Question: Please indicate a possible affordance area of the skateboard that can be used for jumping
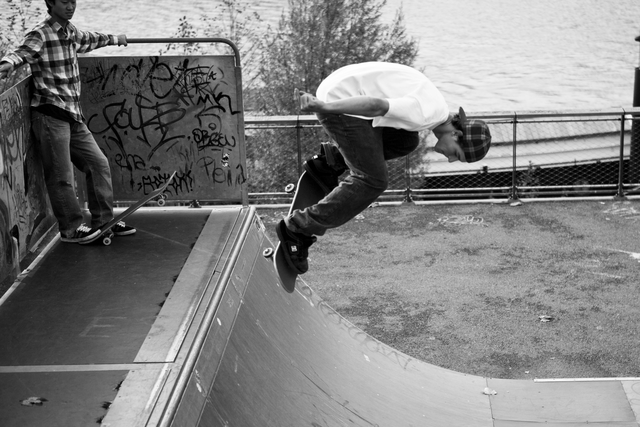
Answer: [76.221, 167.782, 178.007, 244.567]